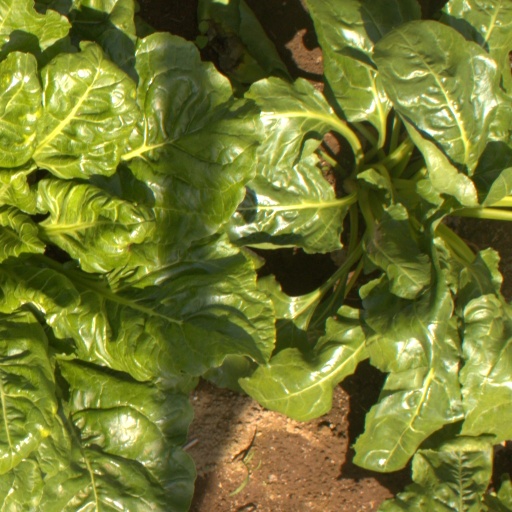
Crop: sugar beet